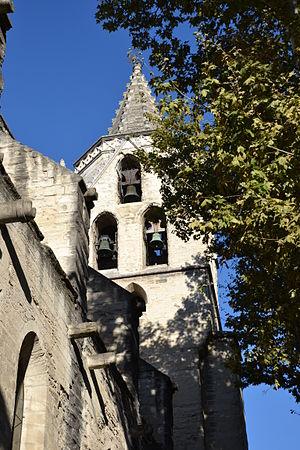
Collégiale Saint-Didier (Classé) This building is indexed in the Base Mérimée, a database of architectural heritage maintained by the French Ministry of Culture,
La ville d'Avignon a compté et compte encore de nombreuses églises, principalement en raison de son histoire, qui l'a vue devenir au XIVᵉ siècle la capitale de la chrétienté, avec l'installation des papes à l'intérieur de ses murs. Après le départ des papes, les temps incertains des XVᵉ et XVIᵉ siècles laissent place à un déploiement d'une piété baroque dans la ville, avec la construction de nombreuses églises, chapelles et la fondation de très nombreux couvents, lui faisant mériter le nom qui lui est parfois donné, « Altera Roma ».